2023 Qiqihar school gymnasium collapse

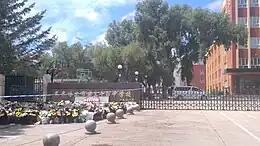
Flowers of condolence were laid at the gate of Qiqihar No 34 Middle School.

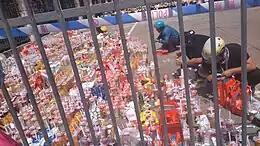
Drinks and canned yellow peaches were laid at the school gate, with flowers of condolence visible afar.

The roof of the school gymnasium of the No 34 Middle School of Qiqihar, Heilongjiang, China collapsed on 23 July 2023 at 14:56 local time, killing 11 people with another four injured.